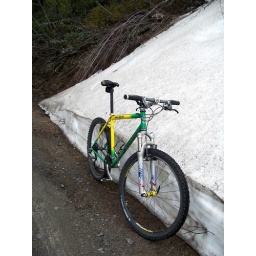
Some snow still on the mountain just below the radio towers